Bertolt Brecht

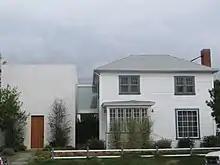
Brecht's house in Santa Monica, 1063 26th Street (2014)

Eugen Berthold Friedrich Brecht (as a child known as Eugen) was born on 10 February 1898 in Augsburg, Germany, the son of Berthold Friedrich Brecht (1869–1939) and his wife Sophie, née Brezing (1871–1920). Brecht's mother was a devout Protestant and his father a Roman Catholic (who had been persuaded to have a Protestant wedding). The modest house where he was born is today preserved as a Brecht Museum. His father worked for a paper mill, becoming its managing director in 1914. At Augsburg, his maternal grandparents lived in the neighbouring house. They were Pietists and his grandmother influenced Bertolt Brecht and his brother Walter considerably during their childhood.